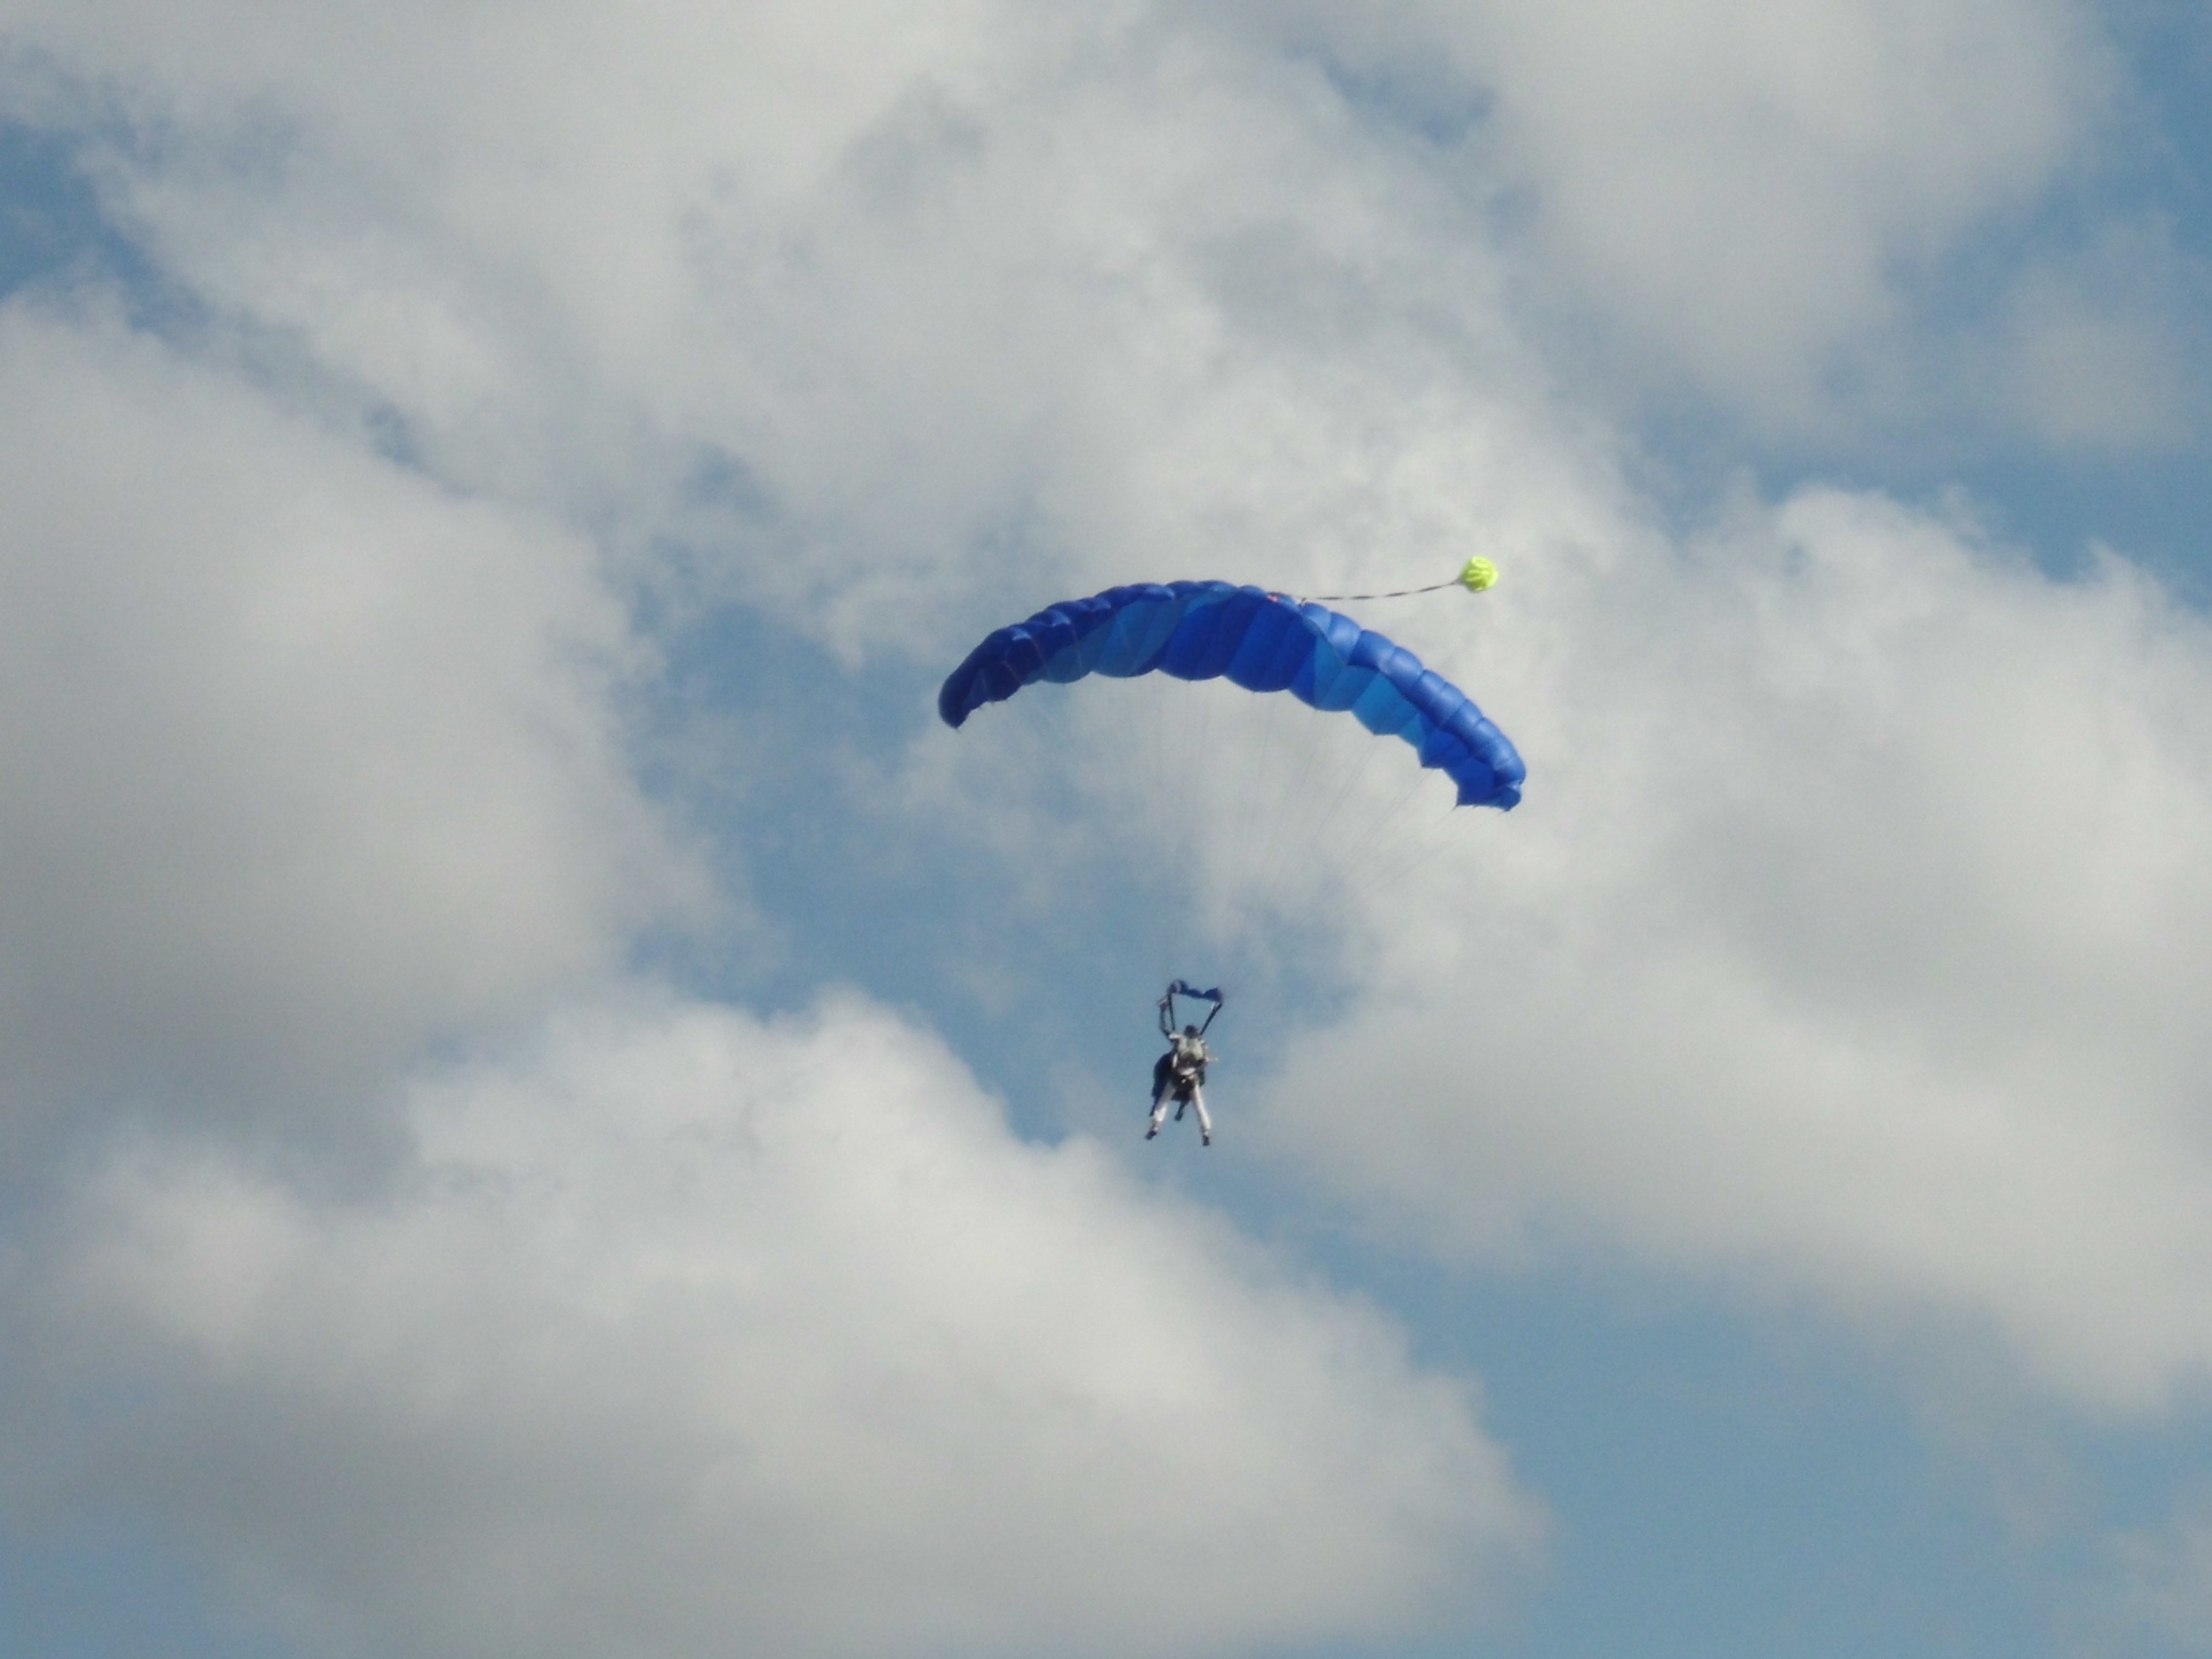
wing, cloud, sky, escape, flight, blue, extreme sport, parachute, paragliding, sports equipment, skydiving, sports, parachuting, adrenaline, air sports, free fall, atmosphere of earth, windsports